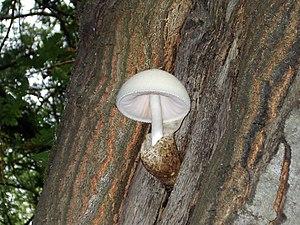
Volvariella, est un genre de champignons basidiomycètes de la famille des Pluteaceae. La plupart de ses espèces étaient précédemment classées dans le genre Volvaria. D'autres espèces sont maintenant classées dans le genre Volvopluteus comme la volvaire gluante.